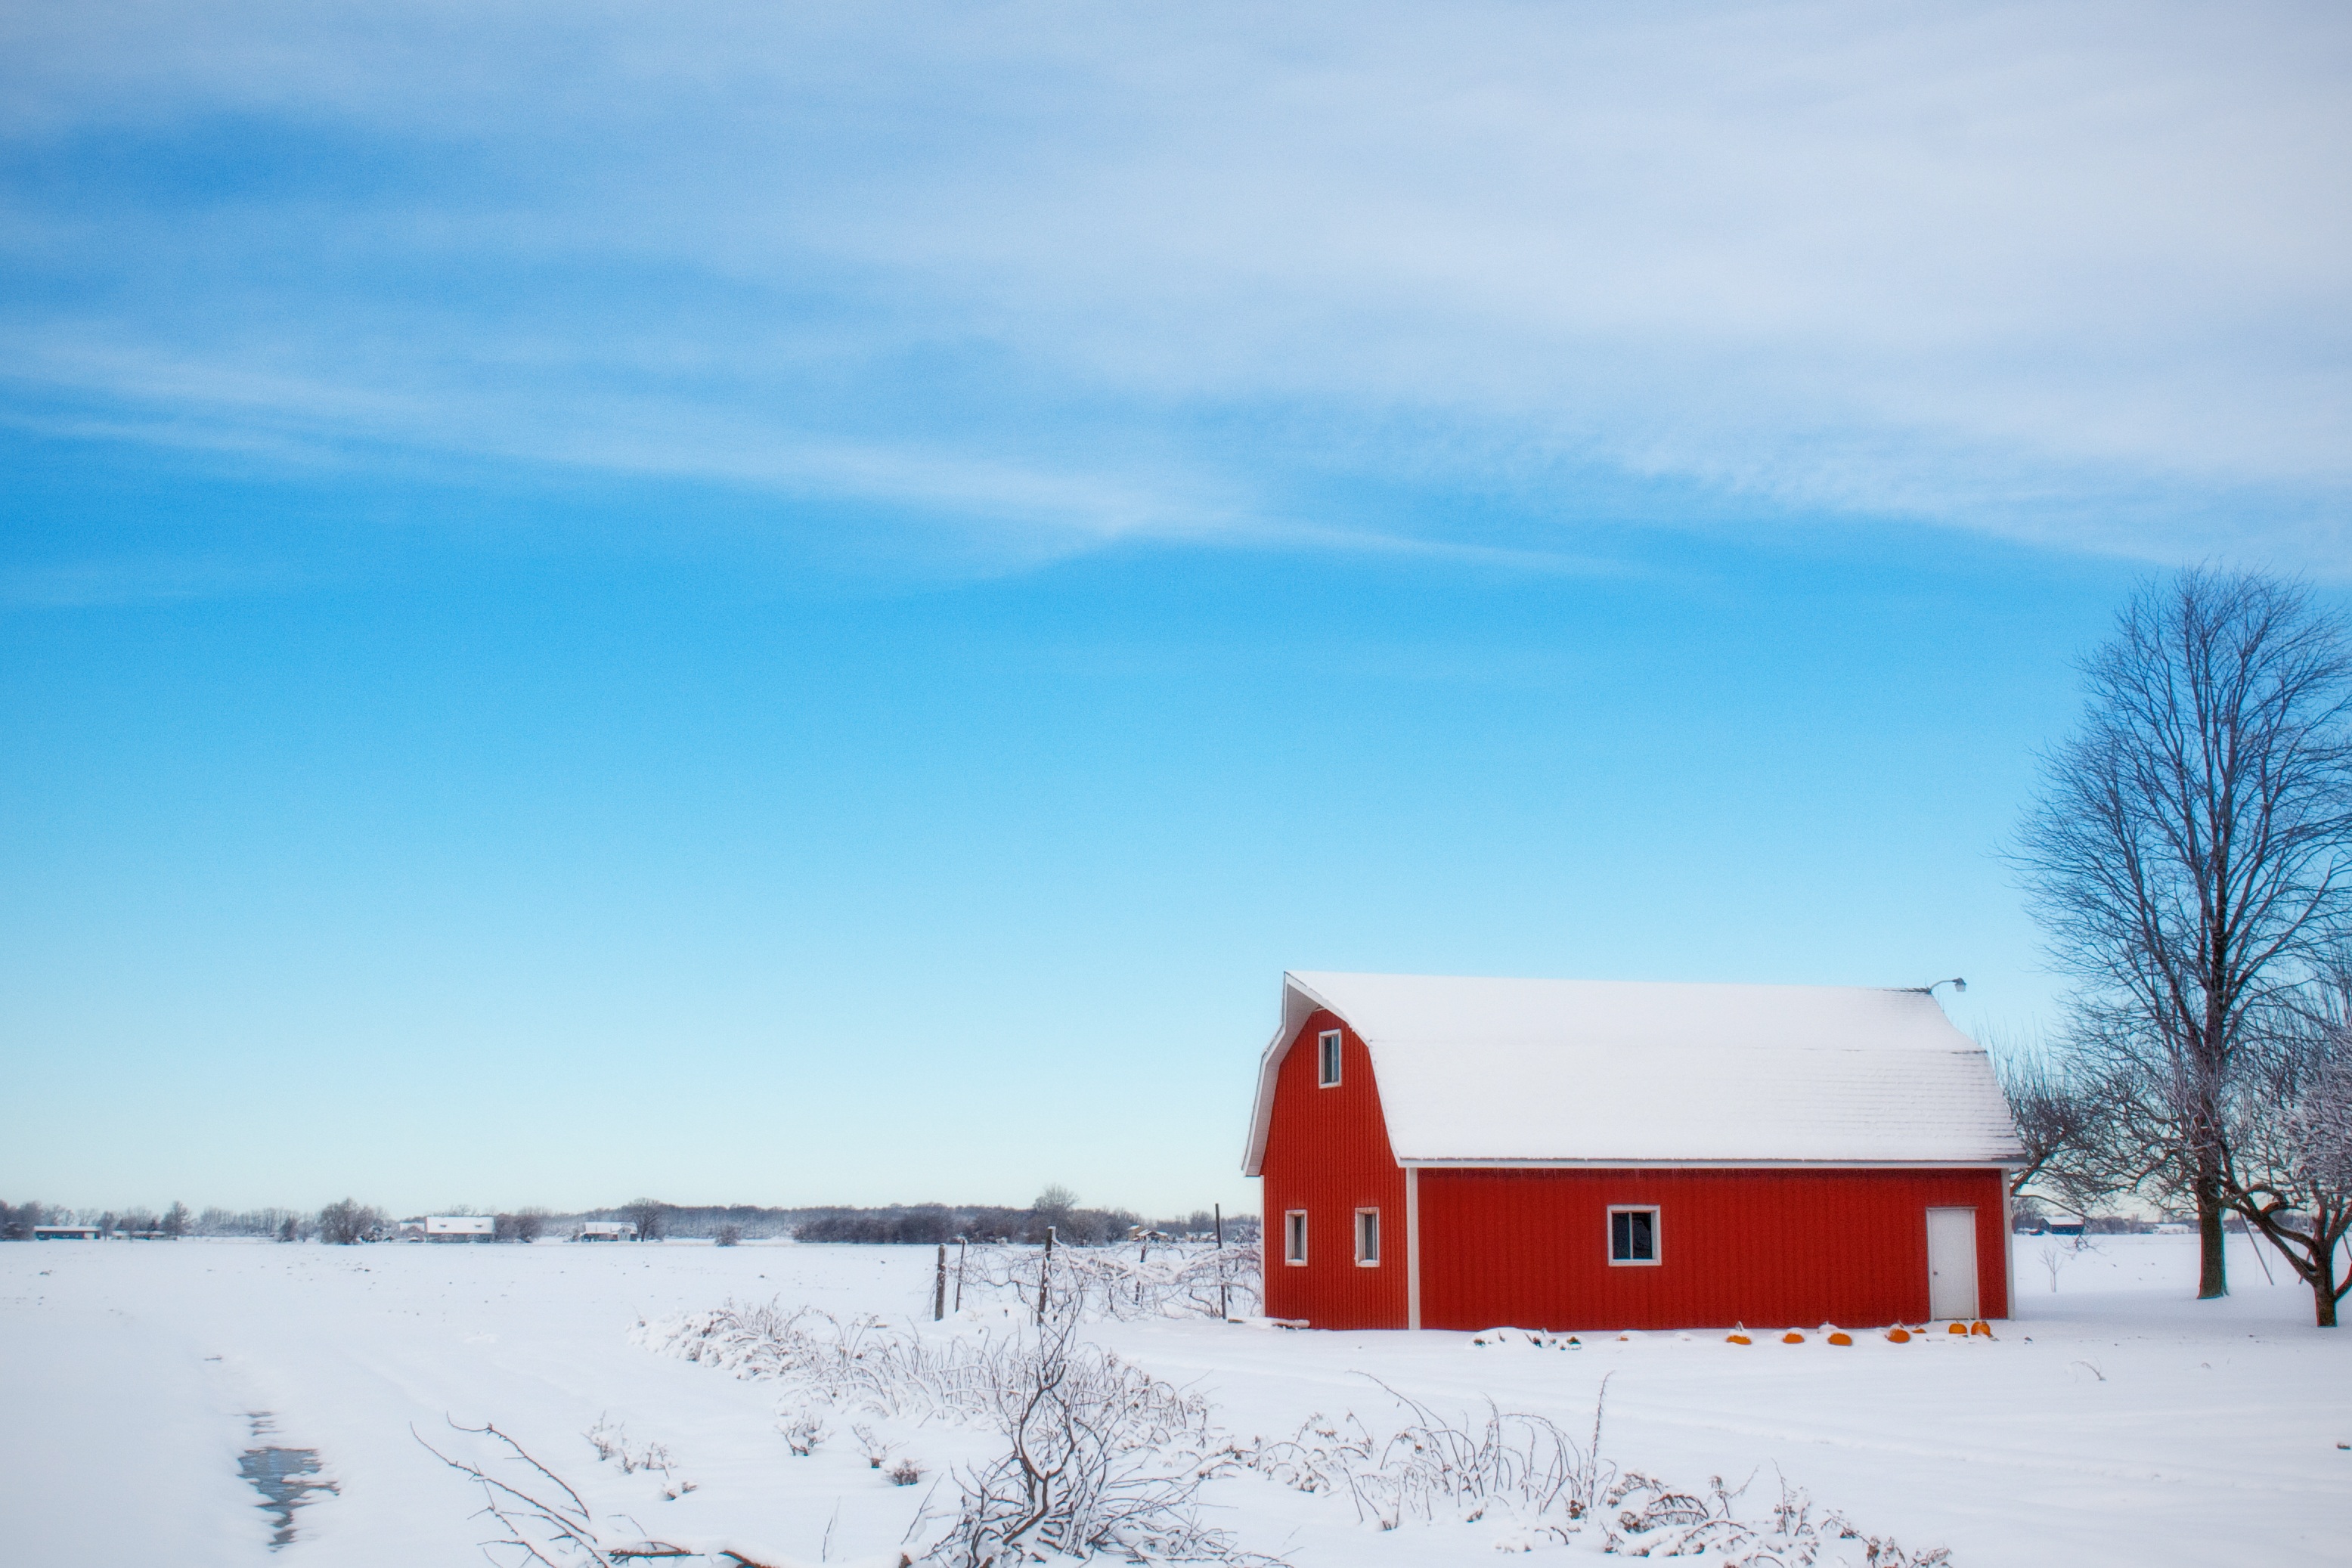
mountain, snow, cold, winter, sky, farm, countryside, house, morning, country, ice, rural, red, weather, season, trees, clouds, red houses, atmosphere of earth, winter barn